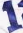
Number: 1